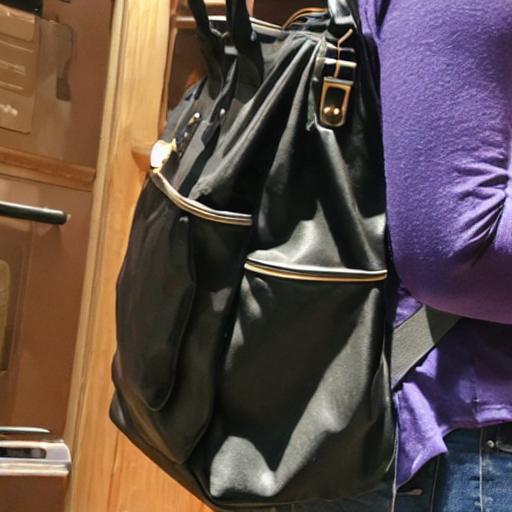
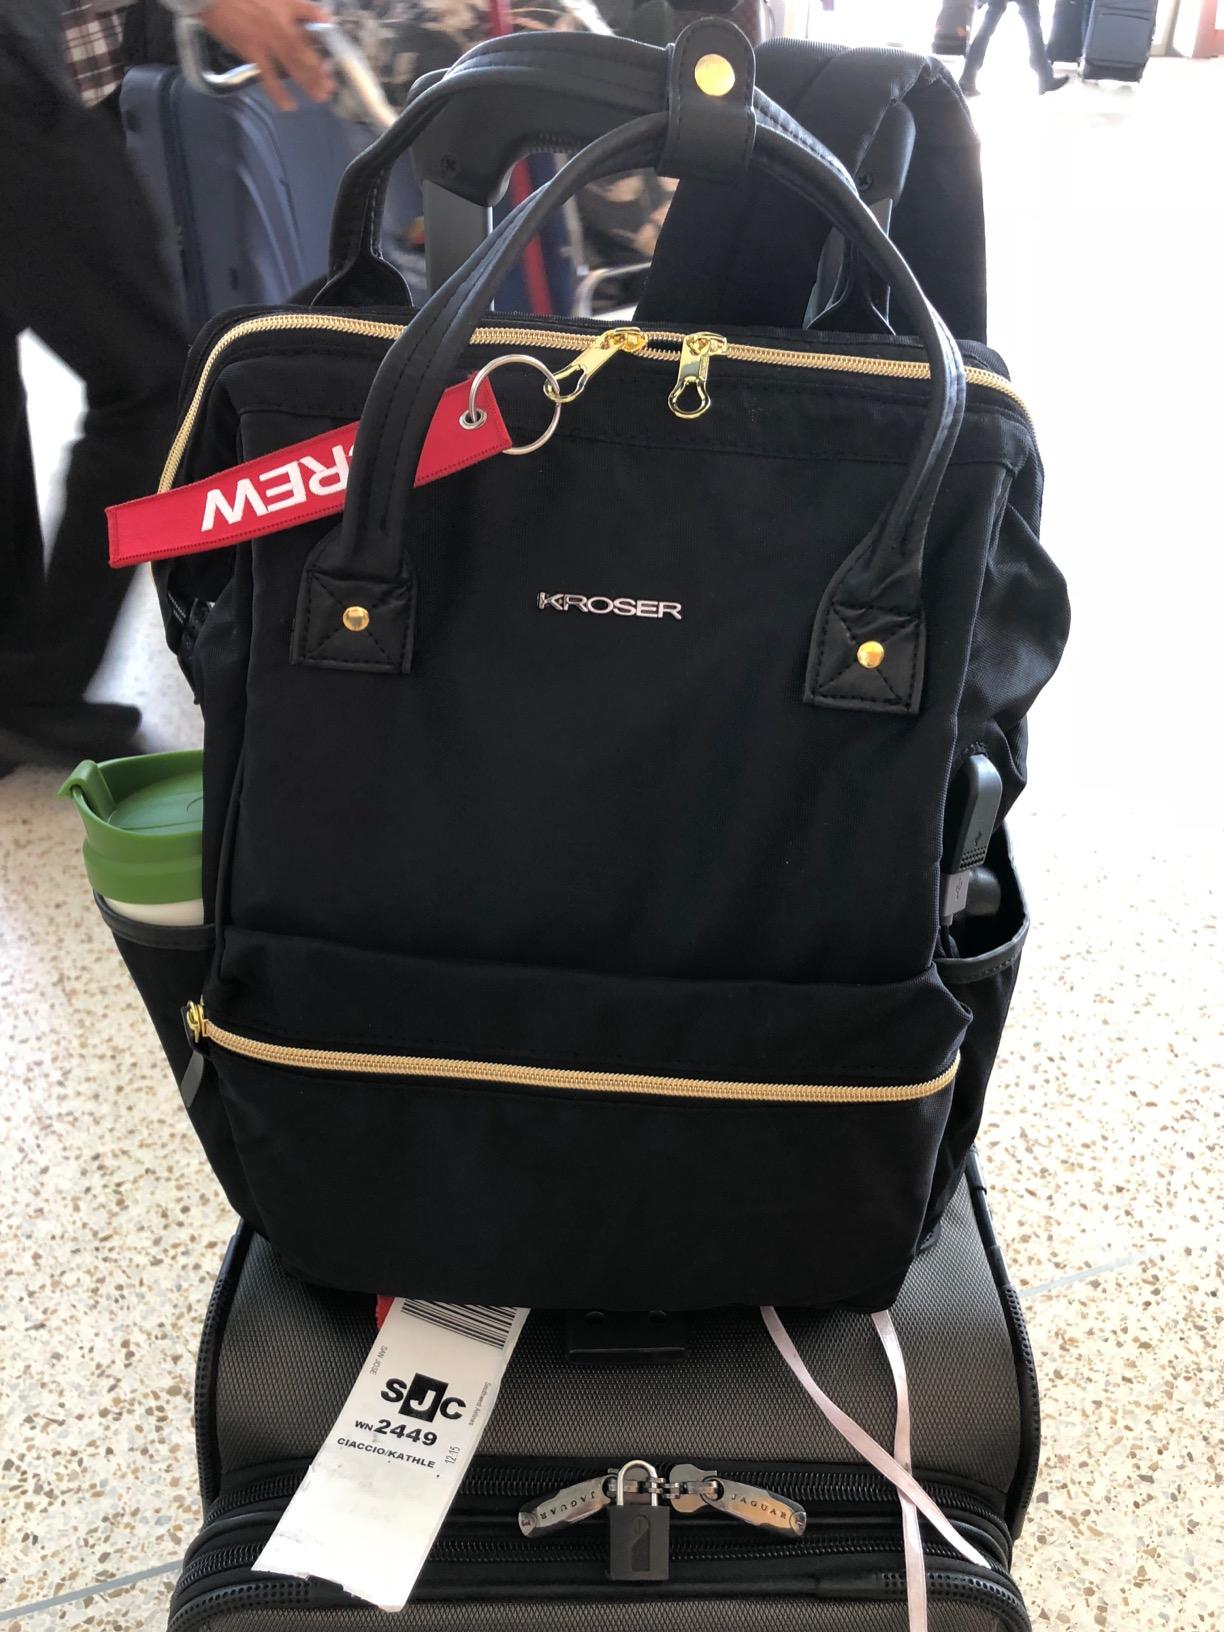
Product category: bag
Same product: no